2001 Spanish Grand Prix

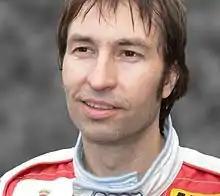
Heinz-Harald Frentzen "(pictured as a Deutsche Tourenwagen Masters driver in 2006)" crashed his Jordan car against the tyre barrier in the second practice session.

Coulthard led the opening session with a lap of 1:20.107, half a second faster than Barrichello. Michael Schumacher, Ralf Schumacher, Häkkinen and Panis, Montoya, Jordan's Jarno Trulli, his teammate Frentzen and Heidfeld completed the top ten. Montoya spun his car entering turn seven after locking his front-left wheel. Frentzen lost control of his vehicle's rear, skidded into the turn seven gravel trap and collided with the tyre barrier. Villeneuve pulled over to the side of the pit lane exit, with flames erupting from his car after an engine failure, probably caused by an electronic driver aid, while performing a standing start with ten minutes remaining. Engine components penetrated Villeneuve's undertray and punctured the tarmac. Jaguar's Eddie Irvine missed most of the session with two hydraulic gearbox leaks.